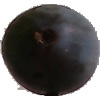
Label: Plum 3